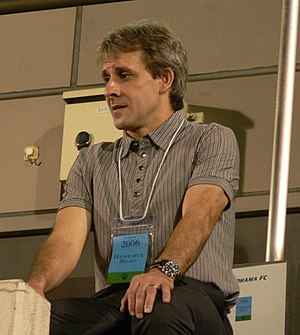
Pierre Littbarski
Pierre Littbarski
Pierre Littbarski er en tidligere tysk fodboldspiller, der i perioden 1981-1990 opnåede 73 landskampe med 18 mål til følge. På klubplan har han i 14 år – i flere omgange – været knyttet til den tyske klub FC Köln, men har også spillet for franske Racing Club de Paris. Han sluttede sin aktive karriere i 1997 efter at have spillet nogen år for flere forskellige japanske mandskaber.